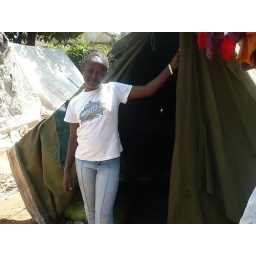
a girl  standing  near a camp